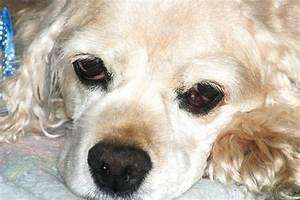
dog